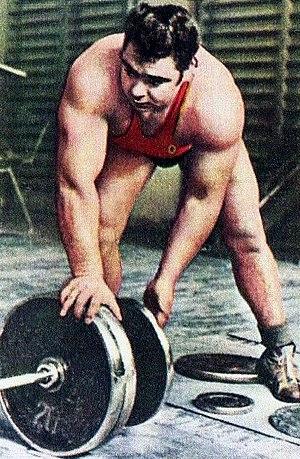
Vassili Ivanovitch Alexeiev russe : Василий Иванович Алексеев, né le 7 janvier 1942 et mort le 25 novembre 2011, est un haltérophile soviétique. Il est champion olympique des super-lourds aux Jeux de Munich en 1972 et de Montréal en 1976 et vingt-deux fois champion du monde. Il a établi 80 records du monde. Lors de ses troisièmes jeux à Moscou, il s'effondre et est éliminé d'entrée.